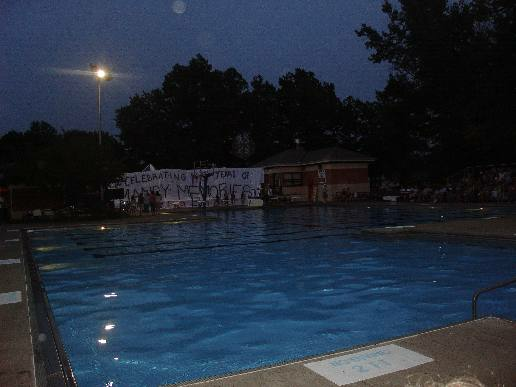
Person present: No